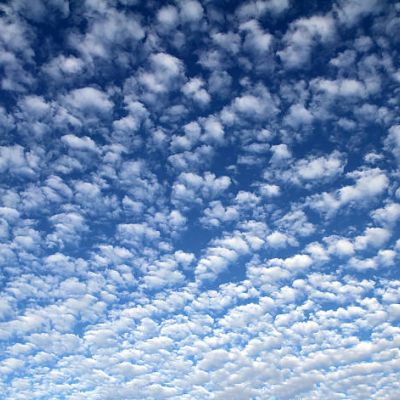
Cloud type: Cirrocumulus (Cc)